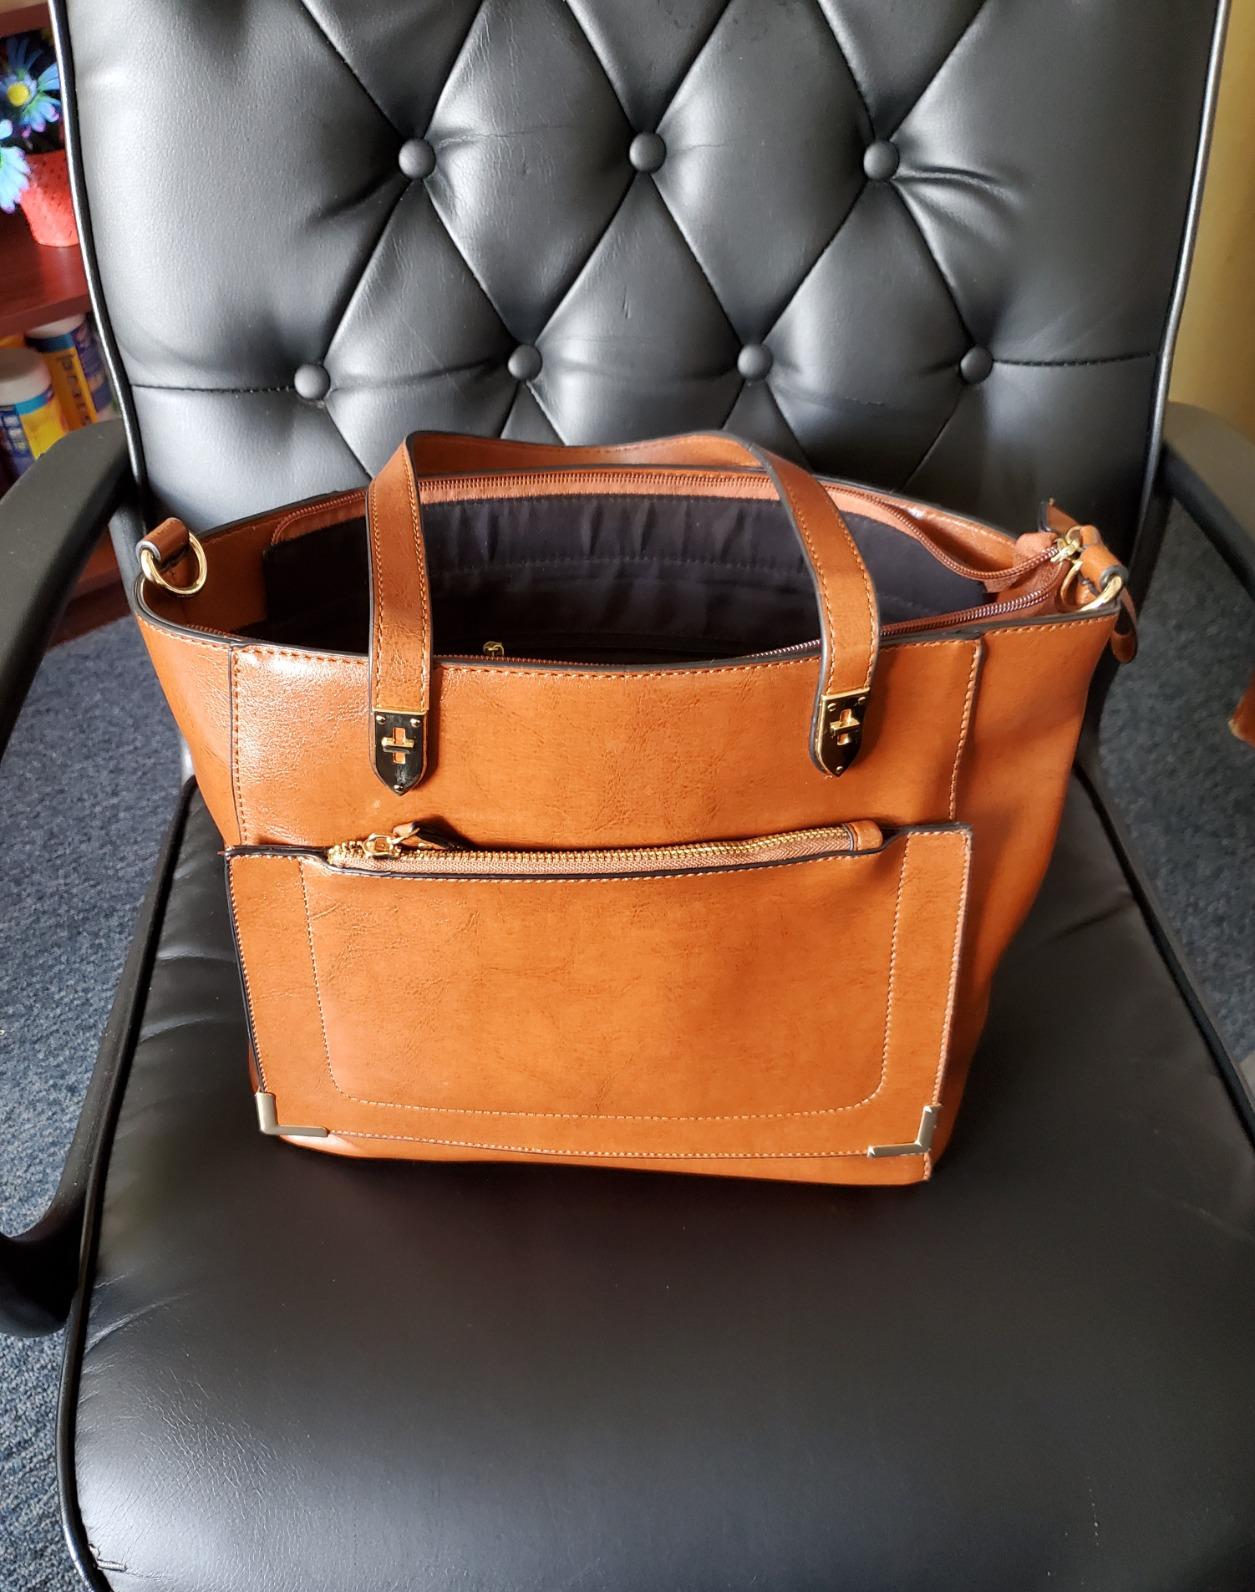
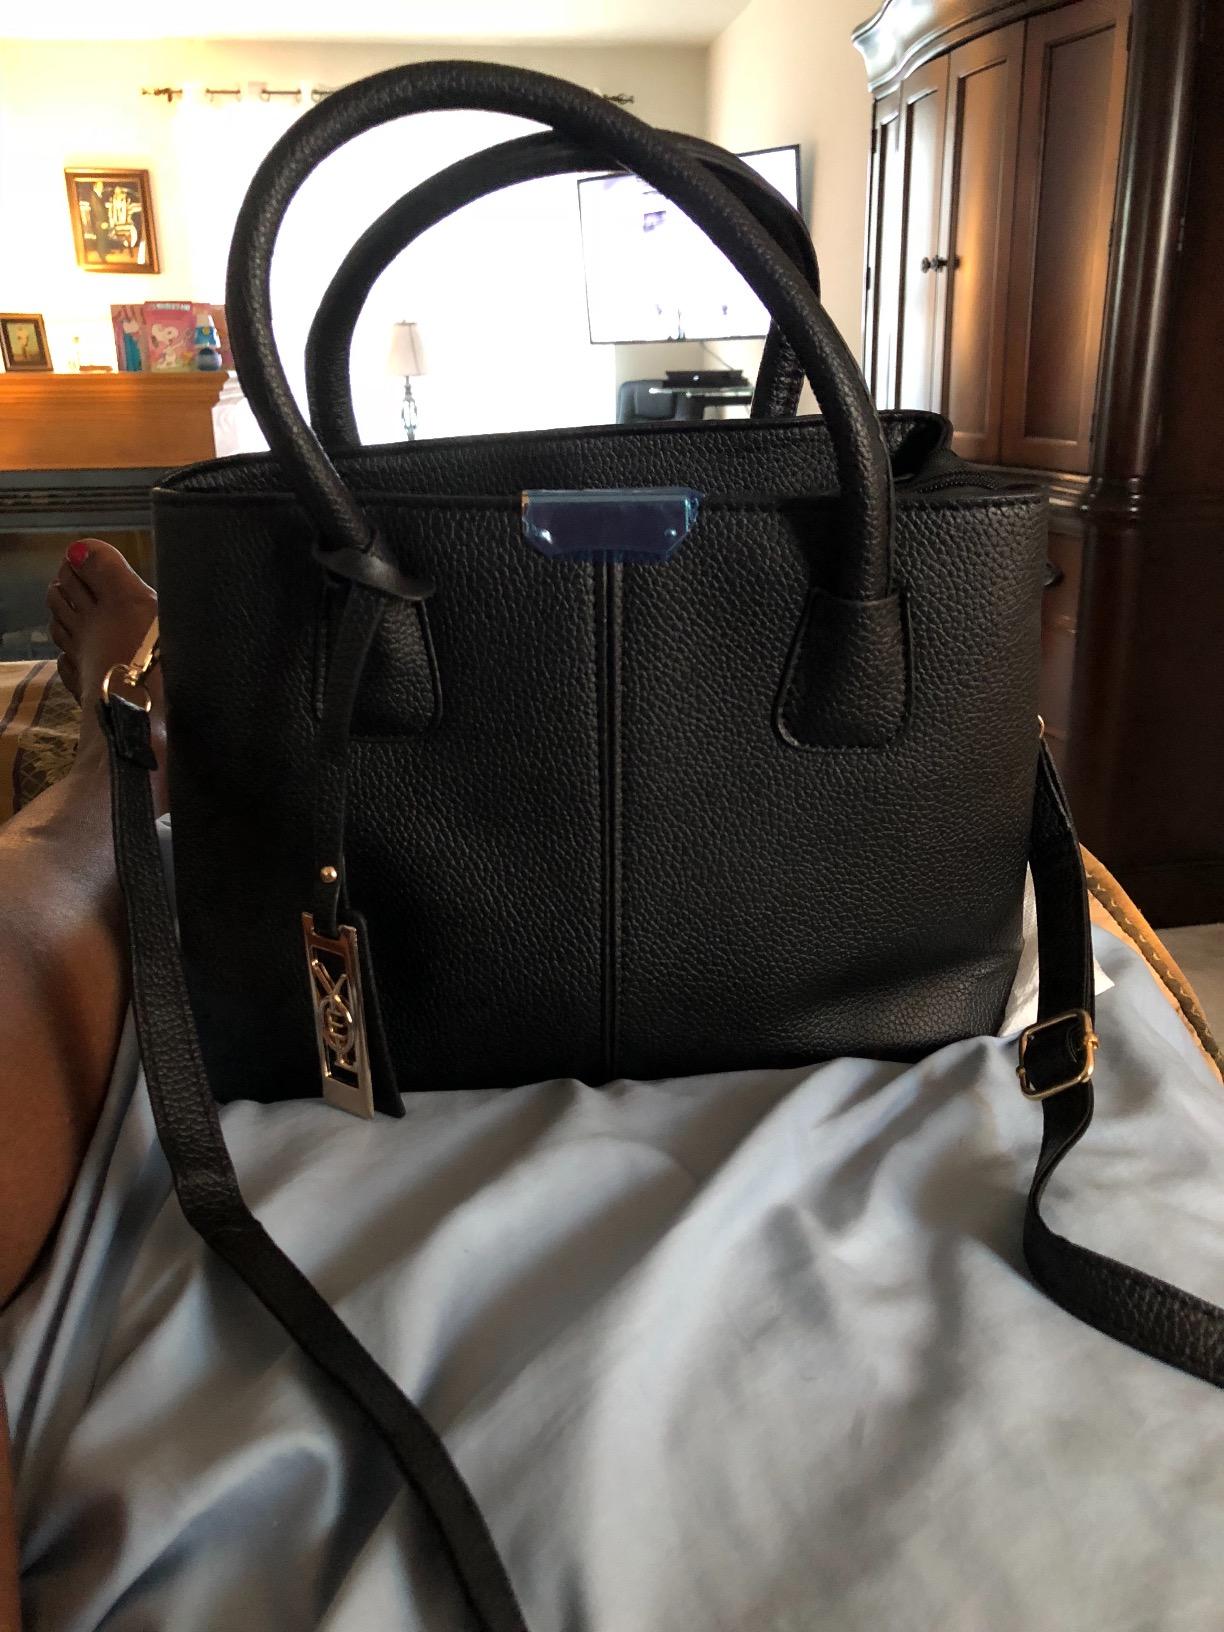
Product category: accessories_handbag
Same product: no